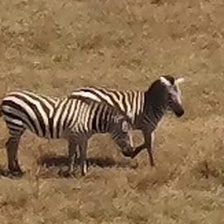
Pose orientation: right